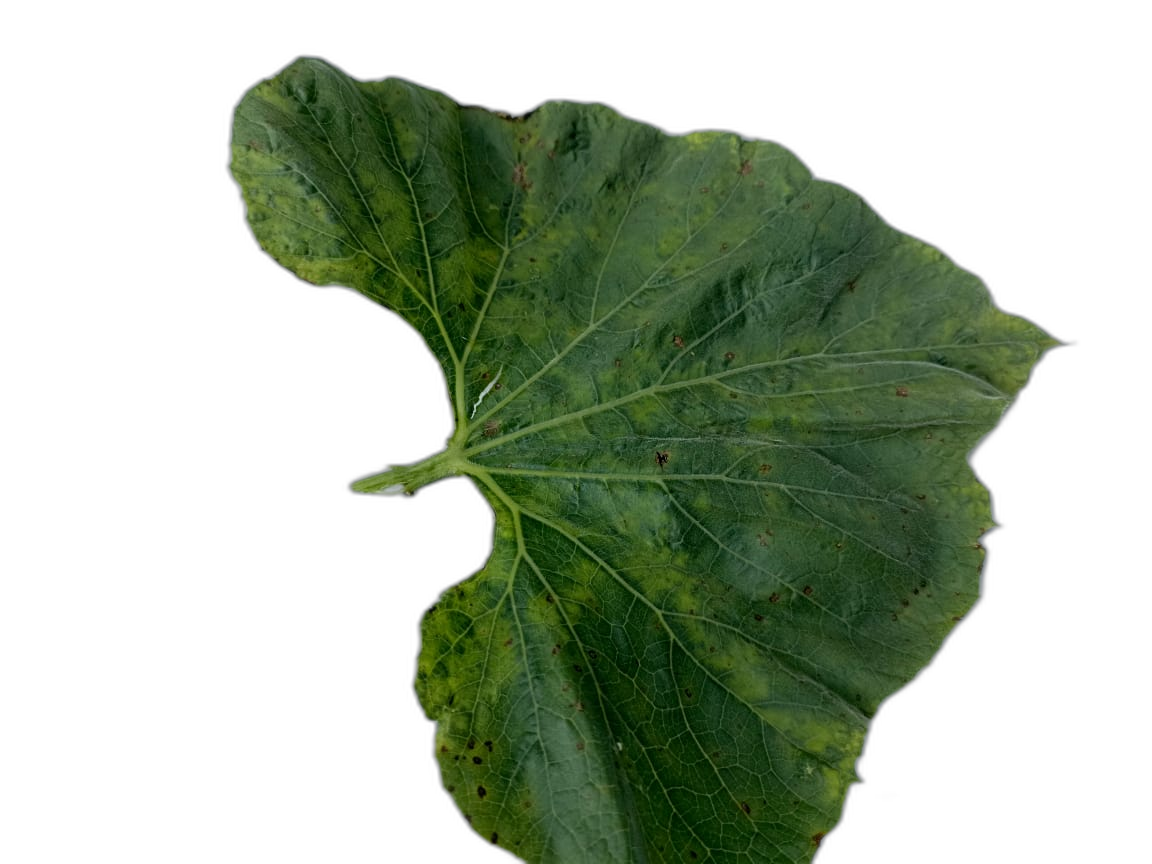
Crop: Bottle Gourd
Label: Mosaic_Virus